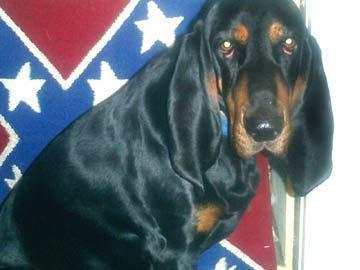
black-and-tan_coonhound